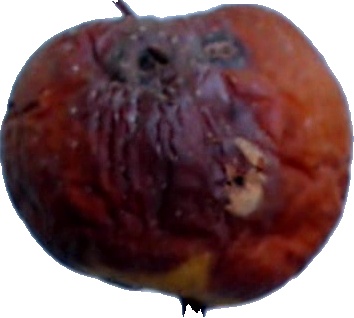
Label: apple_rotten_1